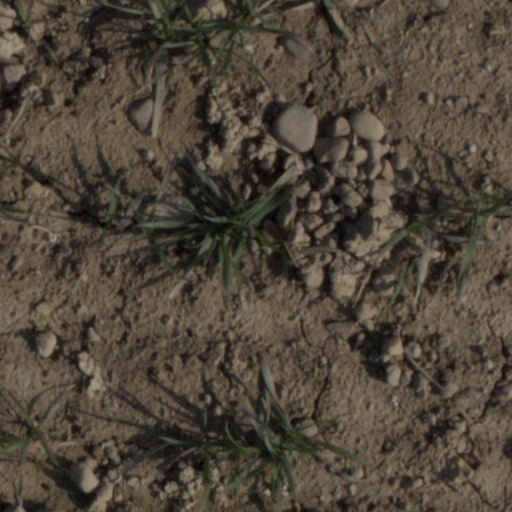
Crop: wheat